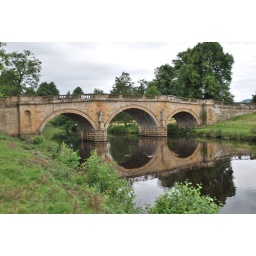
The bridge over the river